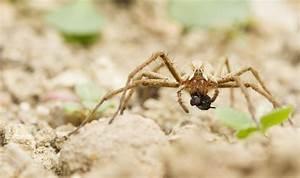
spider